The Naked Maja (film)

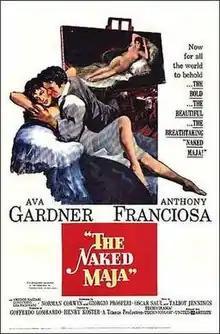
Theatrical Film Poster

The Naked Maja is a 1958 Italian-American co-production made by S.G.C., Titanus, Metro-Goldwyn-Mayer and United Artists. This historical film recounting of the romance between the painter Francisco Goya and the Duchess of Alba was directed by Henry Koster, and produced by Silvio Clementelli and Goffredo Lombardo. The screenplay was by Norman Corwin, Giorgio Prosperi and Albert Lewin based on a story by Oscar Saul and Talbot Jennings. The music score was by Angelo Lavagnino and the cinematography by Giuseppe Rotunno.